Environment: real
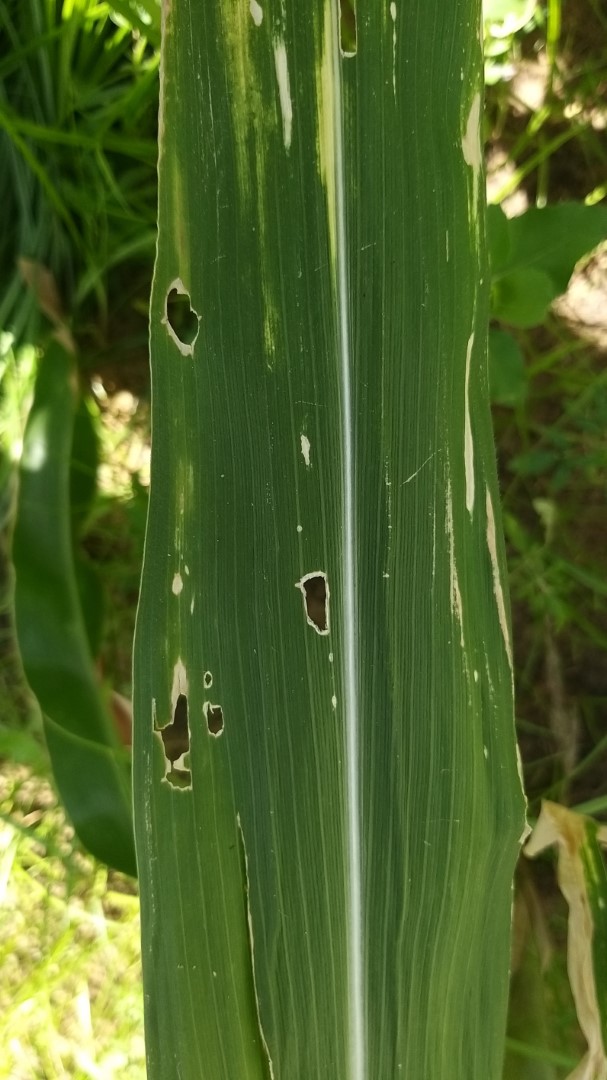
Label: fall_armyworm